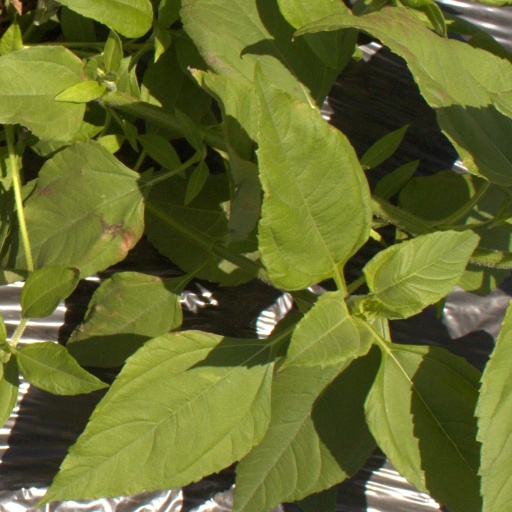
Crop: Jerusalem artichoke